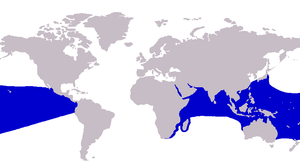
La carangue royale ou carangue dorée, Gnathanodon speciosus, est une espèce de poissons de la famille des Carangidés. C'est la seule espèce de son genre Gnathanodon.